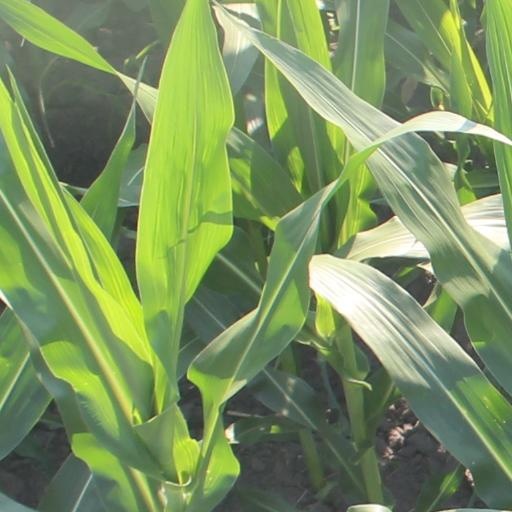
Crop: maize; corn